Alexander S. Webb

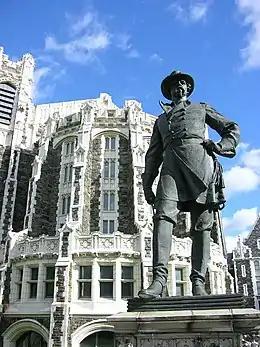
Statue of Alexander S. Webb at City College of New York campus in Harlem, New York City

General Webb stayed with the Army until 1870, assigned as a lieutenant colonel to the 44th U.S. Infantry Regiment, July 28, 1866, and the 5th U.S. Infantry Regiment, March 15, 1869. He became unassigned, March 24, 1869. During his final year, he served again as an instructor at West Point. He was discharged on December 5, 1870, with the final permanent rank of lieutenant colonel.